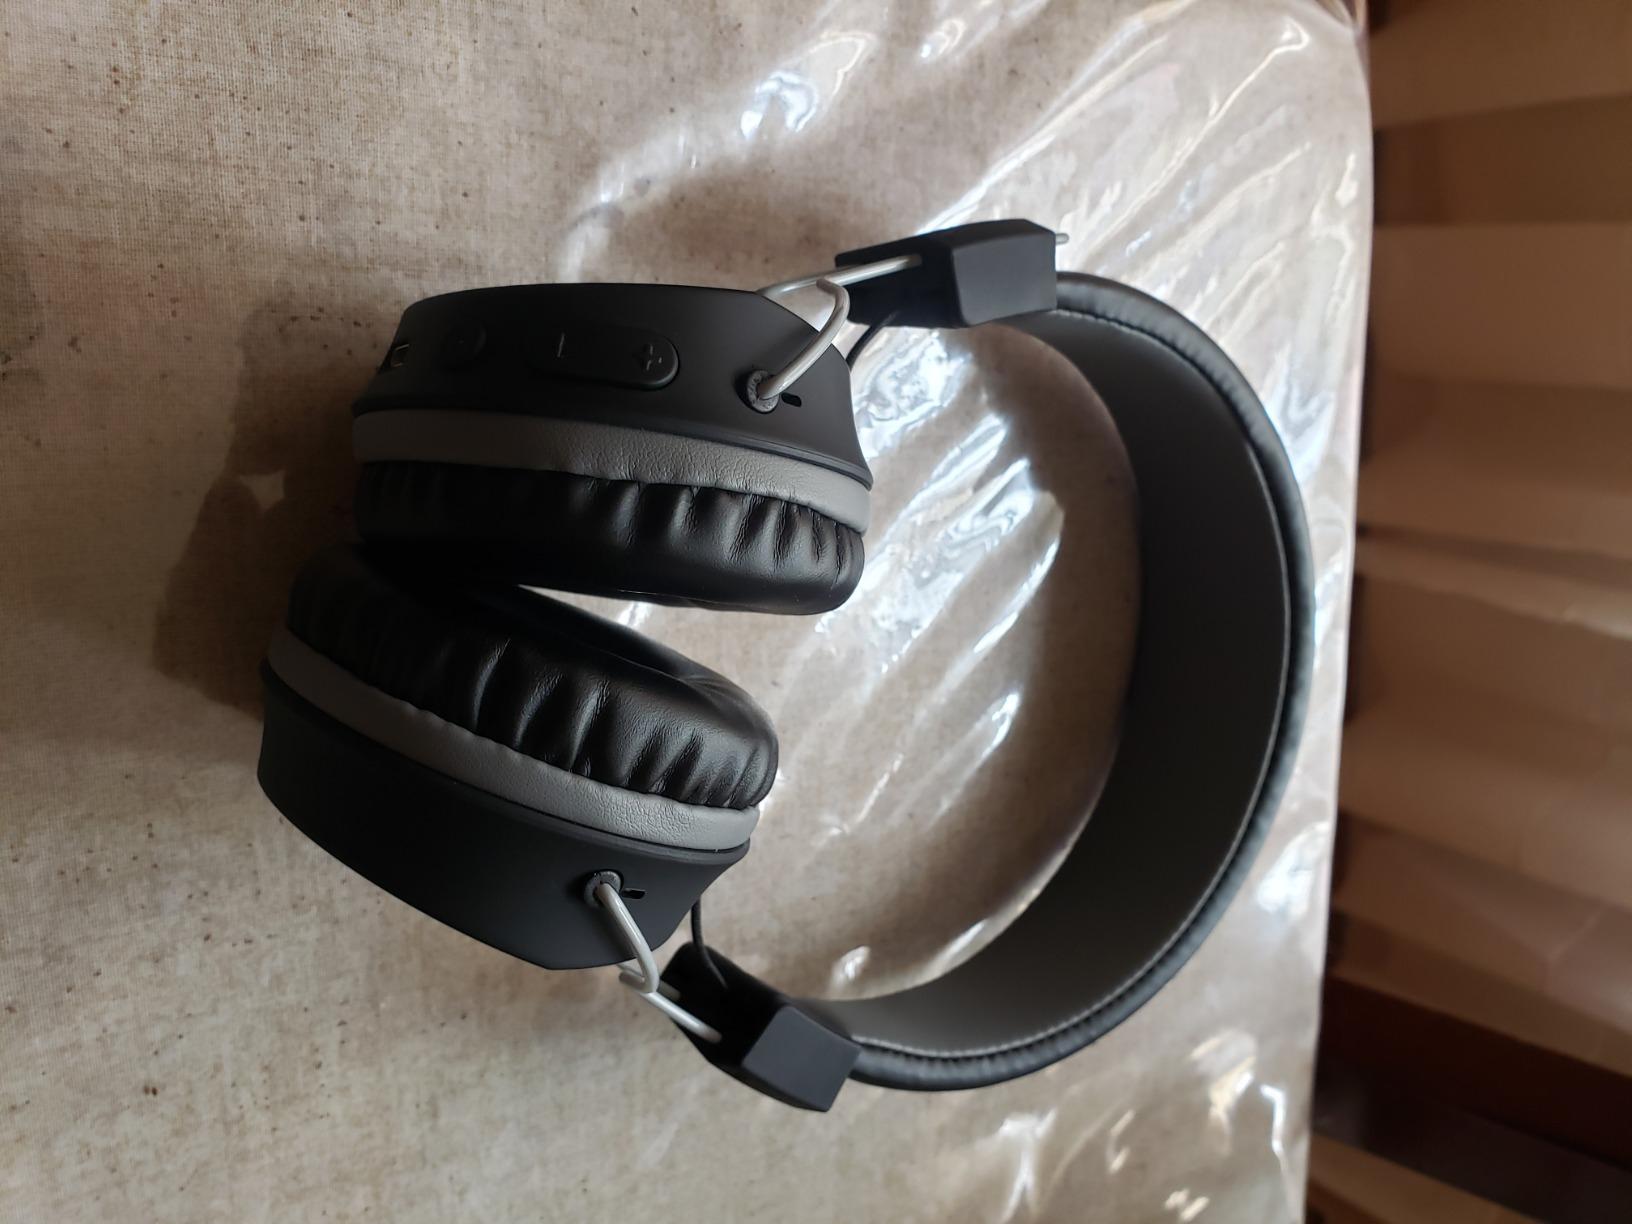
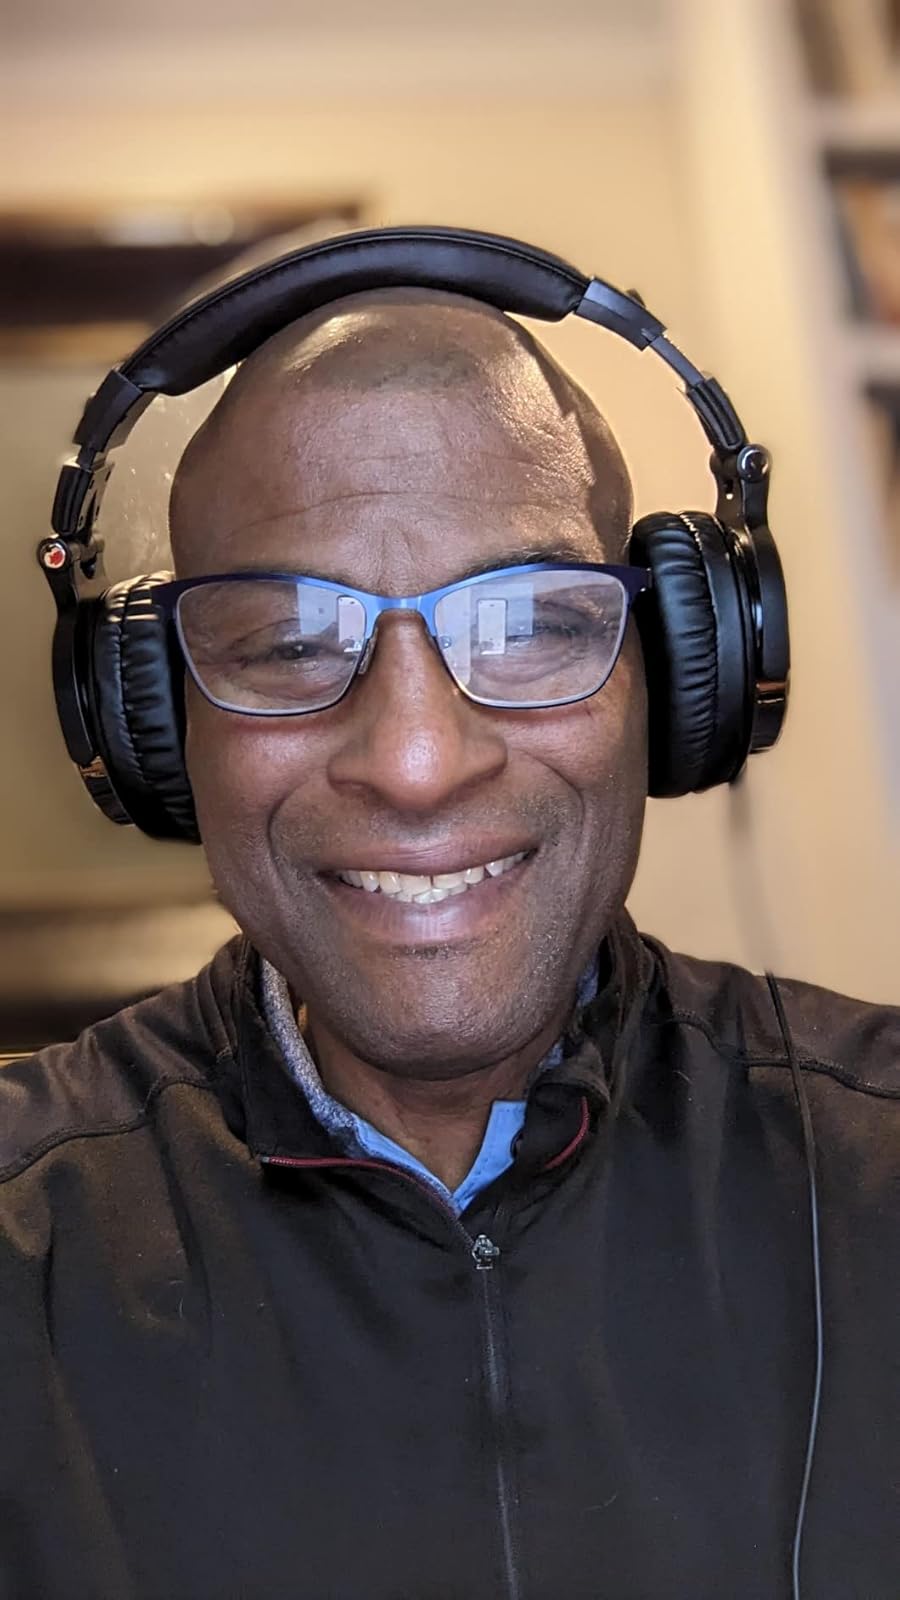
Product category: headphones
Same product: no